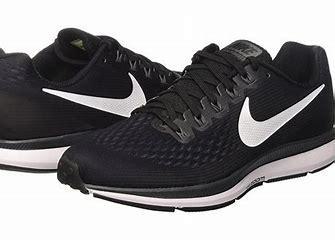
Brand: Nike
Model: Air Zoom Pegasus 34